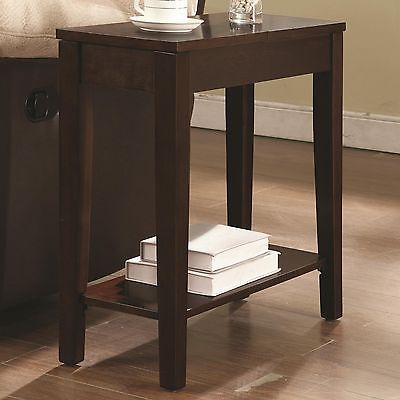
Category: table